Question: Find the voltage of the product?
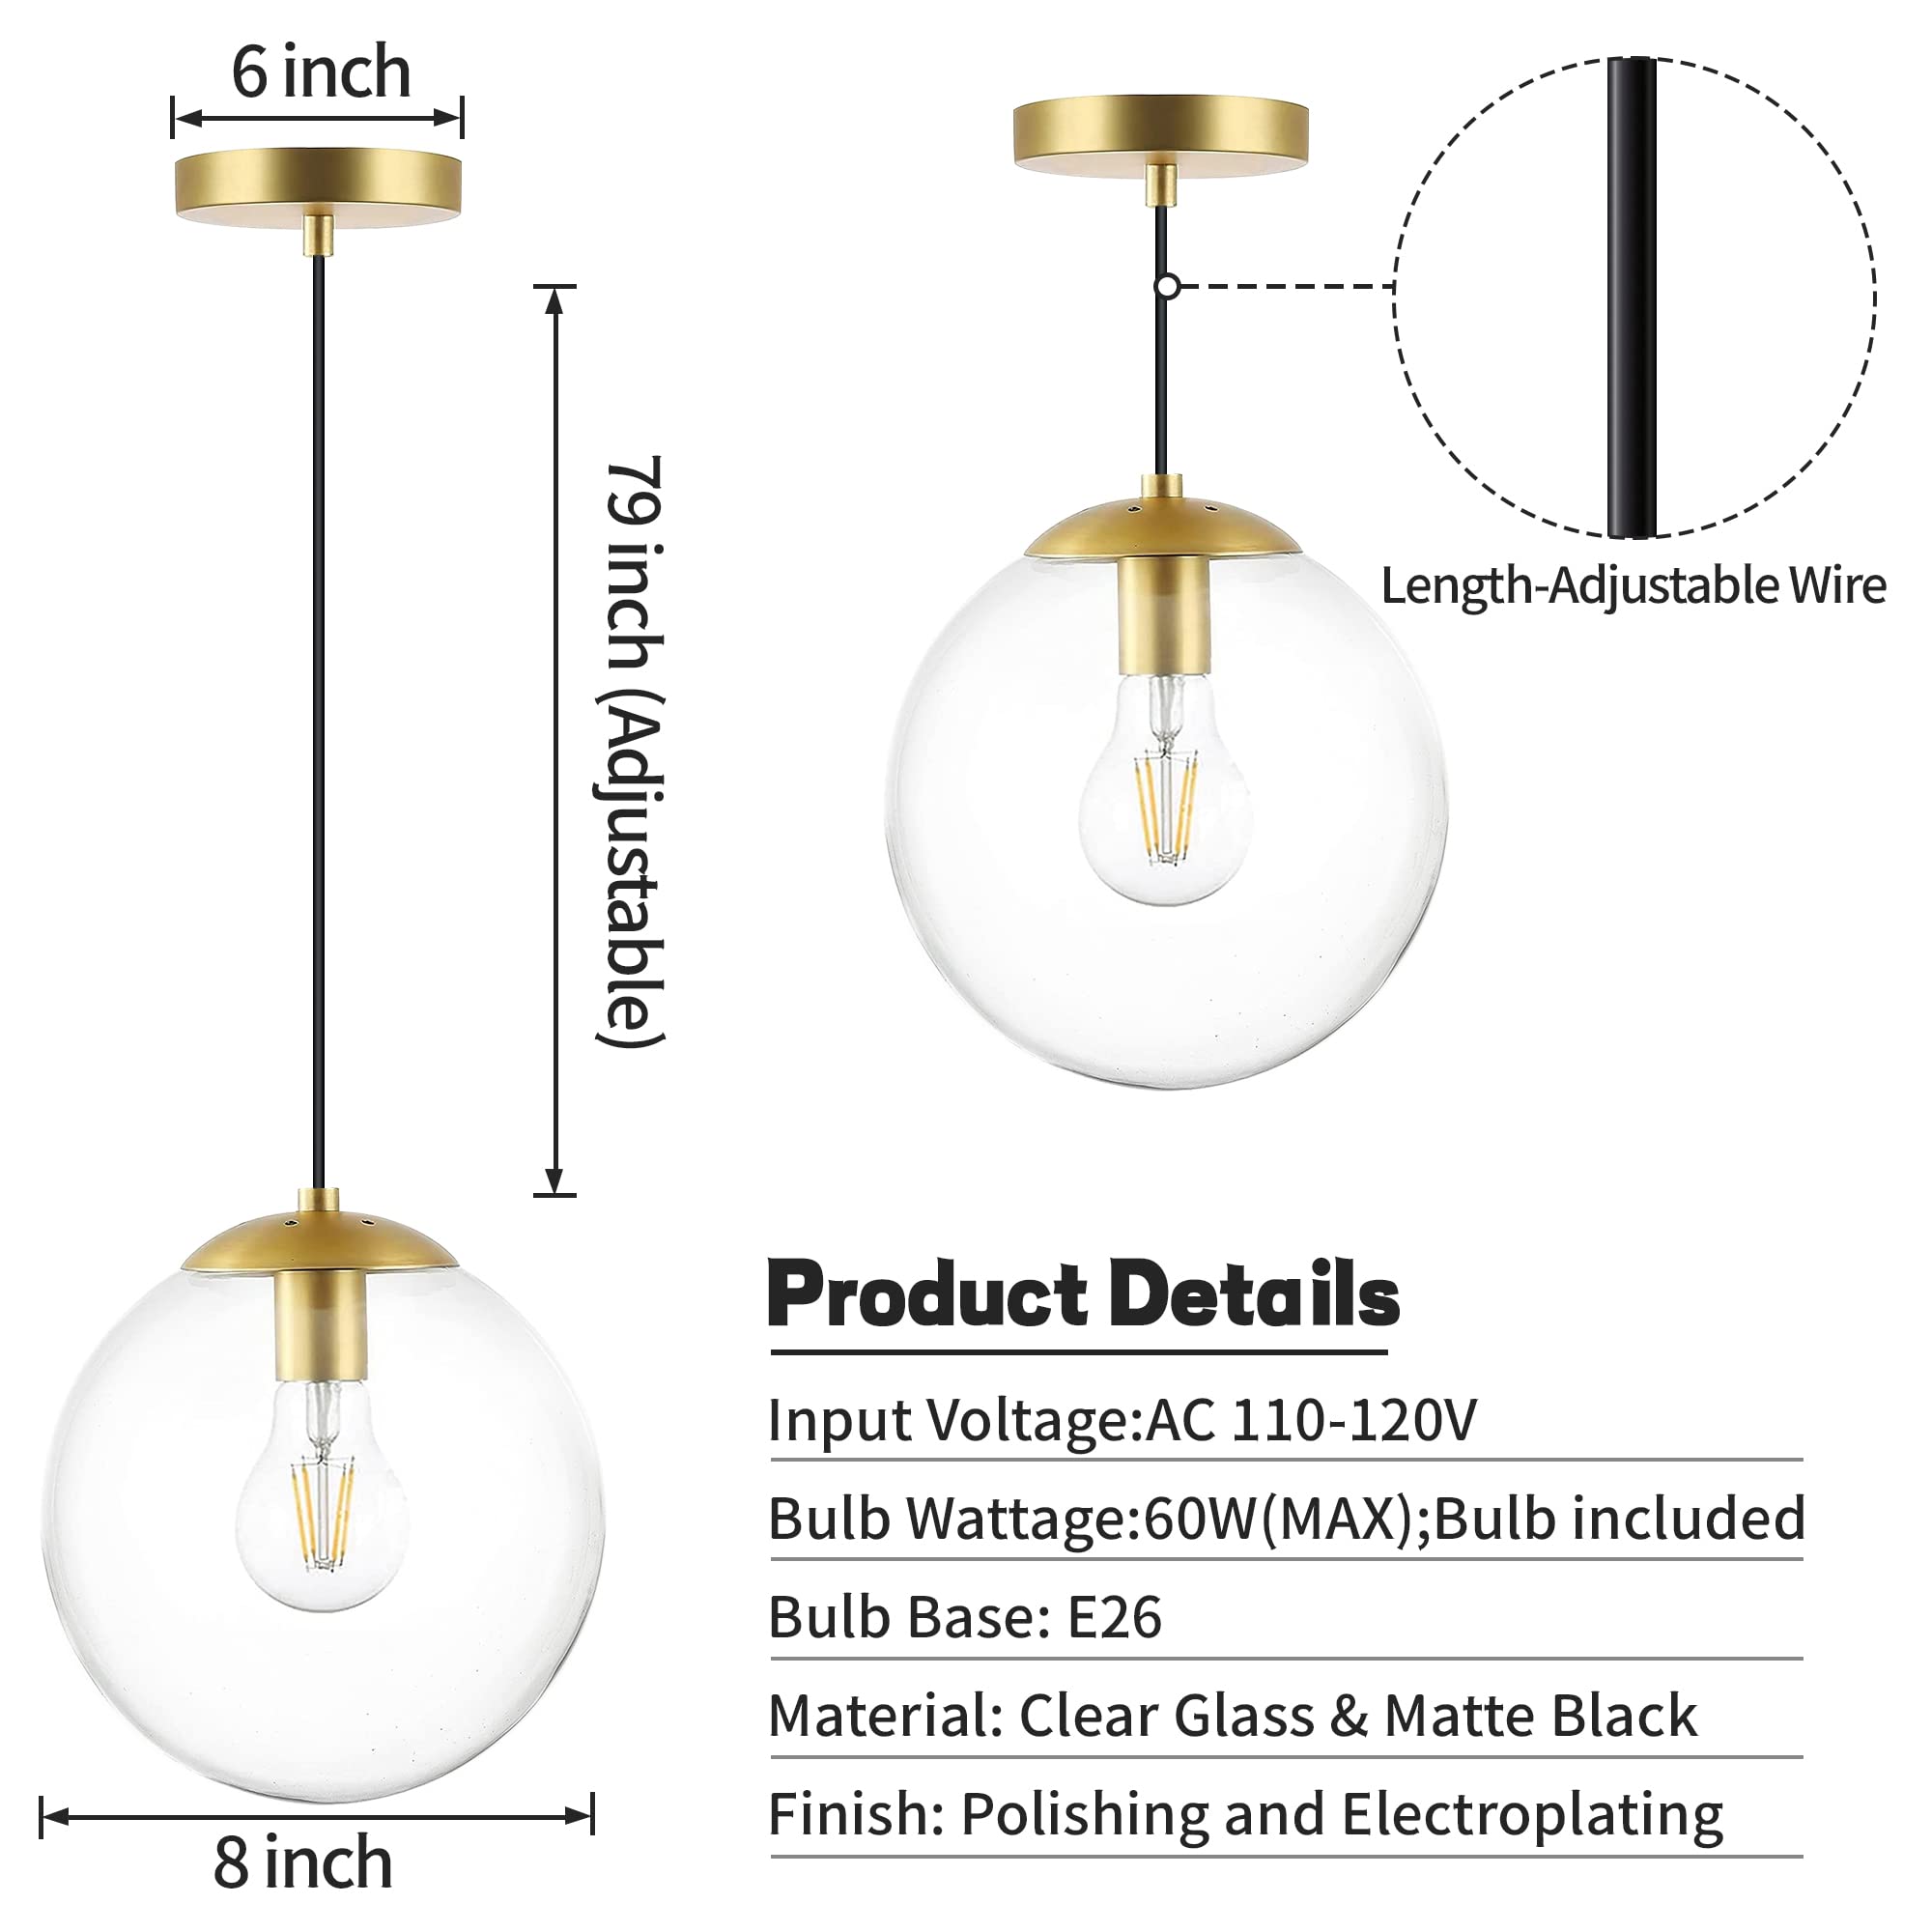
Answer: [110.0, 120.0] volt